Raja Pervaiz Ashraf

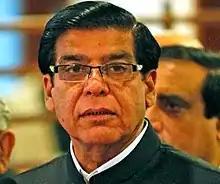
Ashraf in 2013

Raja Pervaiz Ashraf (born 26 December 1950) is a Punjabi Pakistani politician, businessman and agriculturist who served as the 17th prime minister of Pakistan from June 2012 to March 2013 and as the Speaker of the National Assembly from April 2022 to March 2024. Ashraf was a member of the National Assembly of Pakistan from NA-58 (Rawalpindi-II). He has also served as the Senior Vice President of the Pakistan Democratic Movement (PDM), an alliance of political parties opposed to Imran Khan's PTI party.